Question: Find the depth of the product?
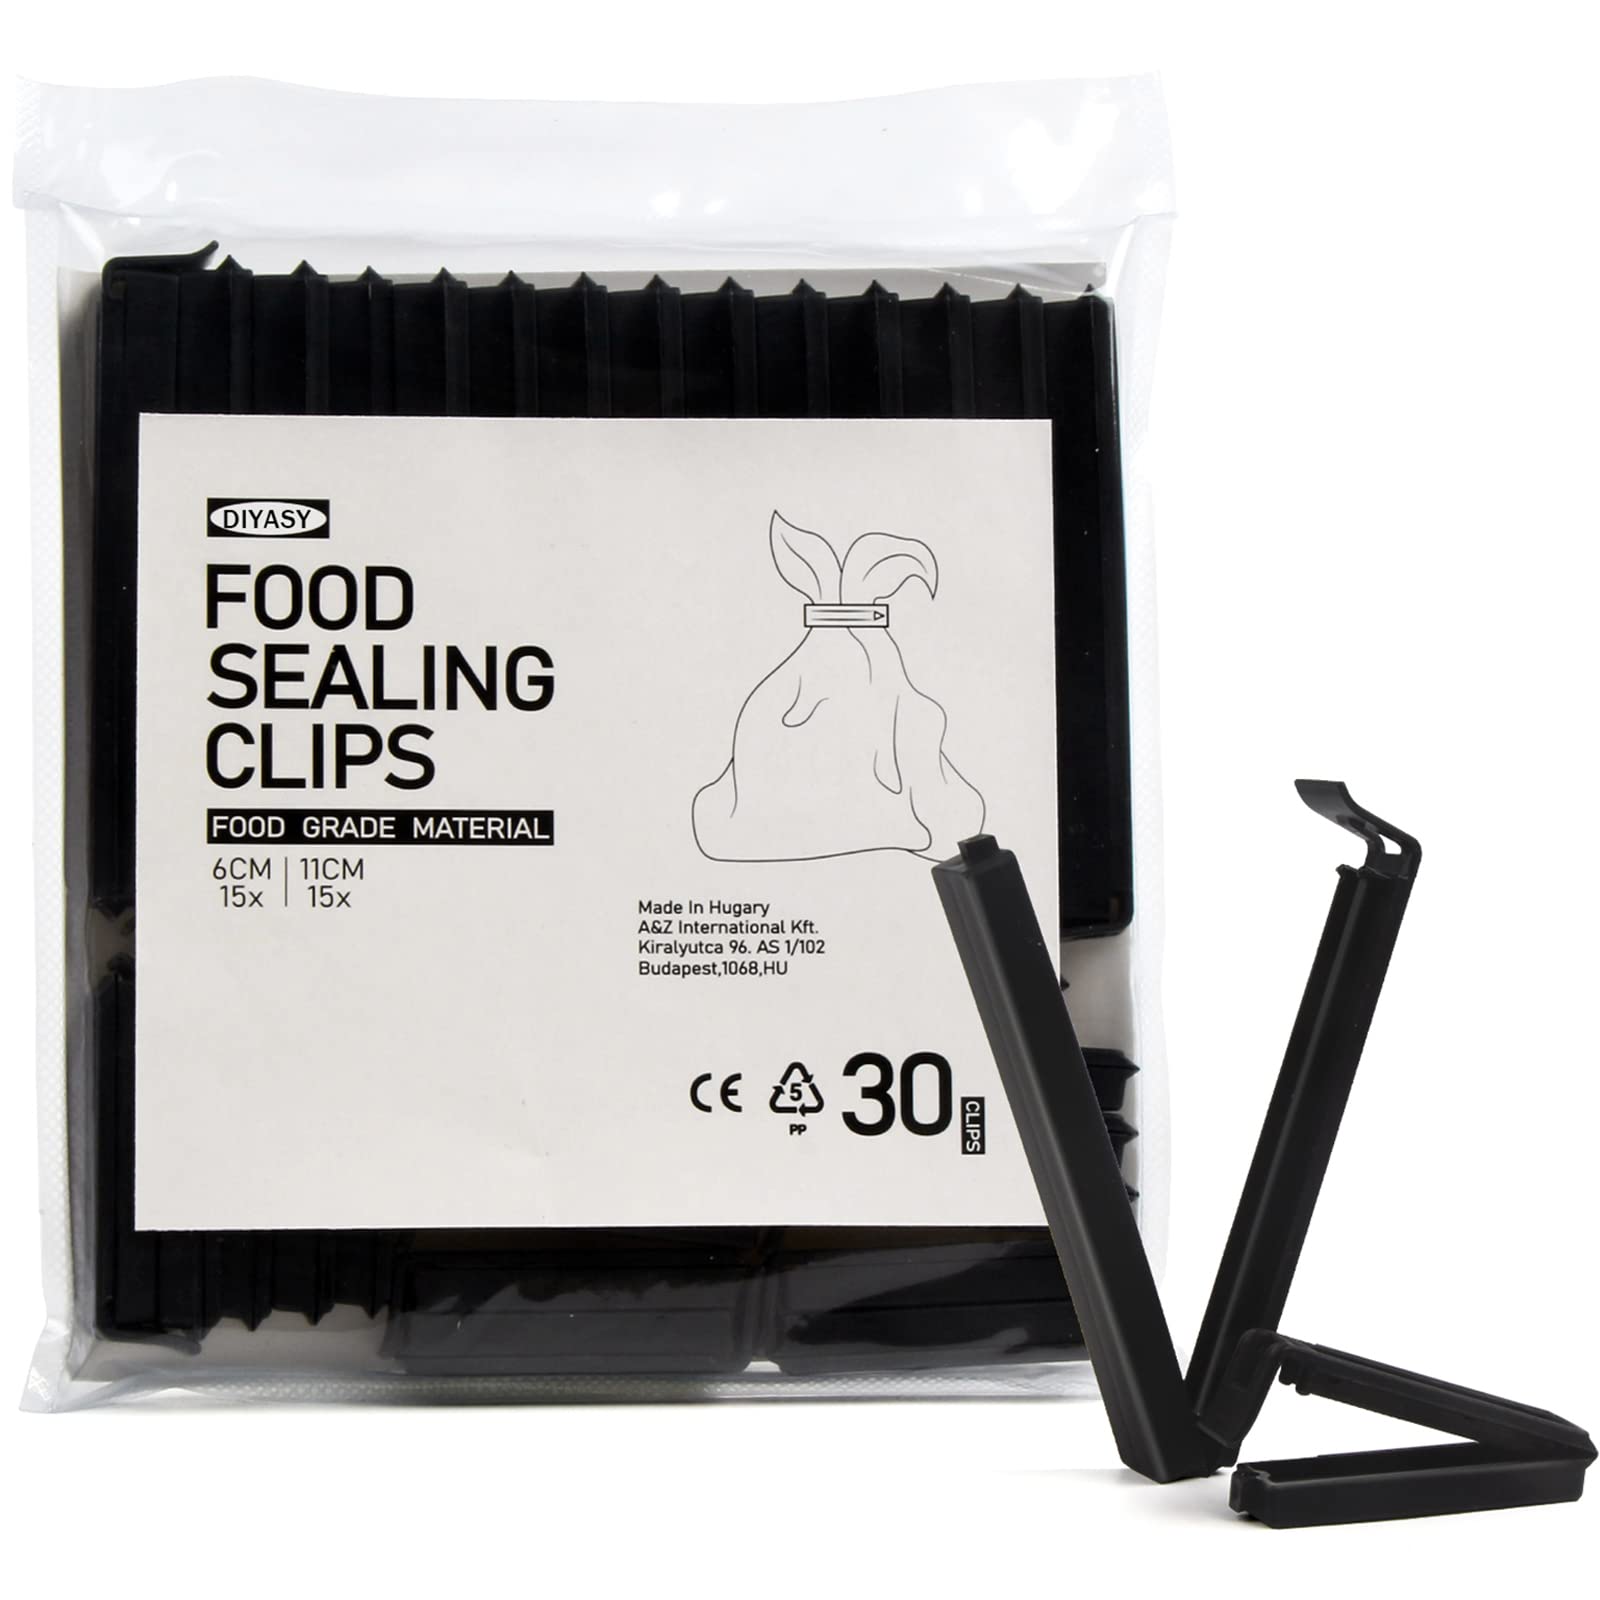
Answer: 11.0 centimetre